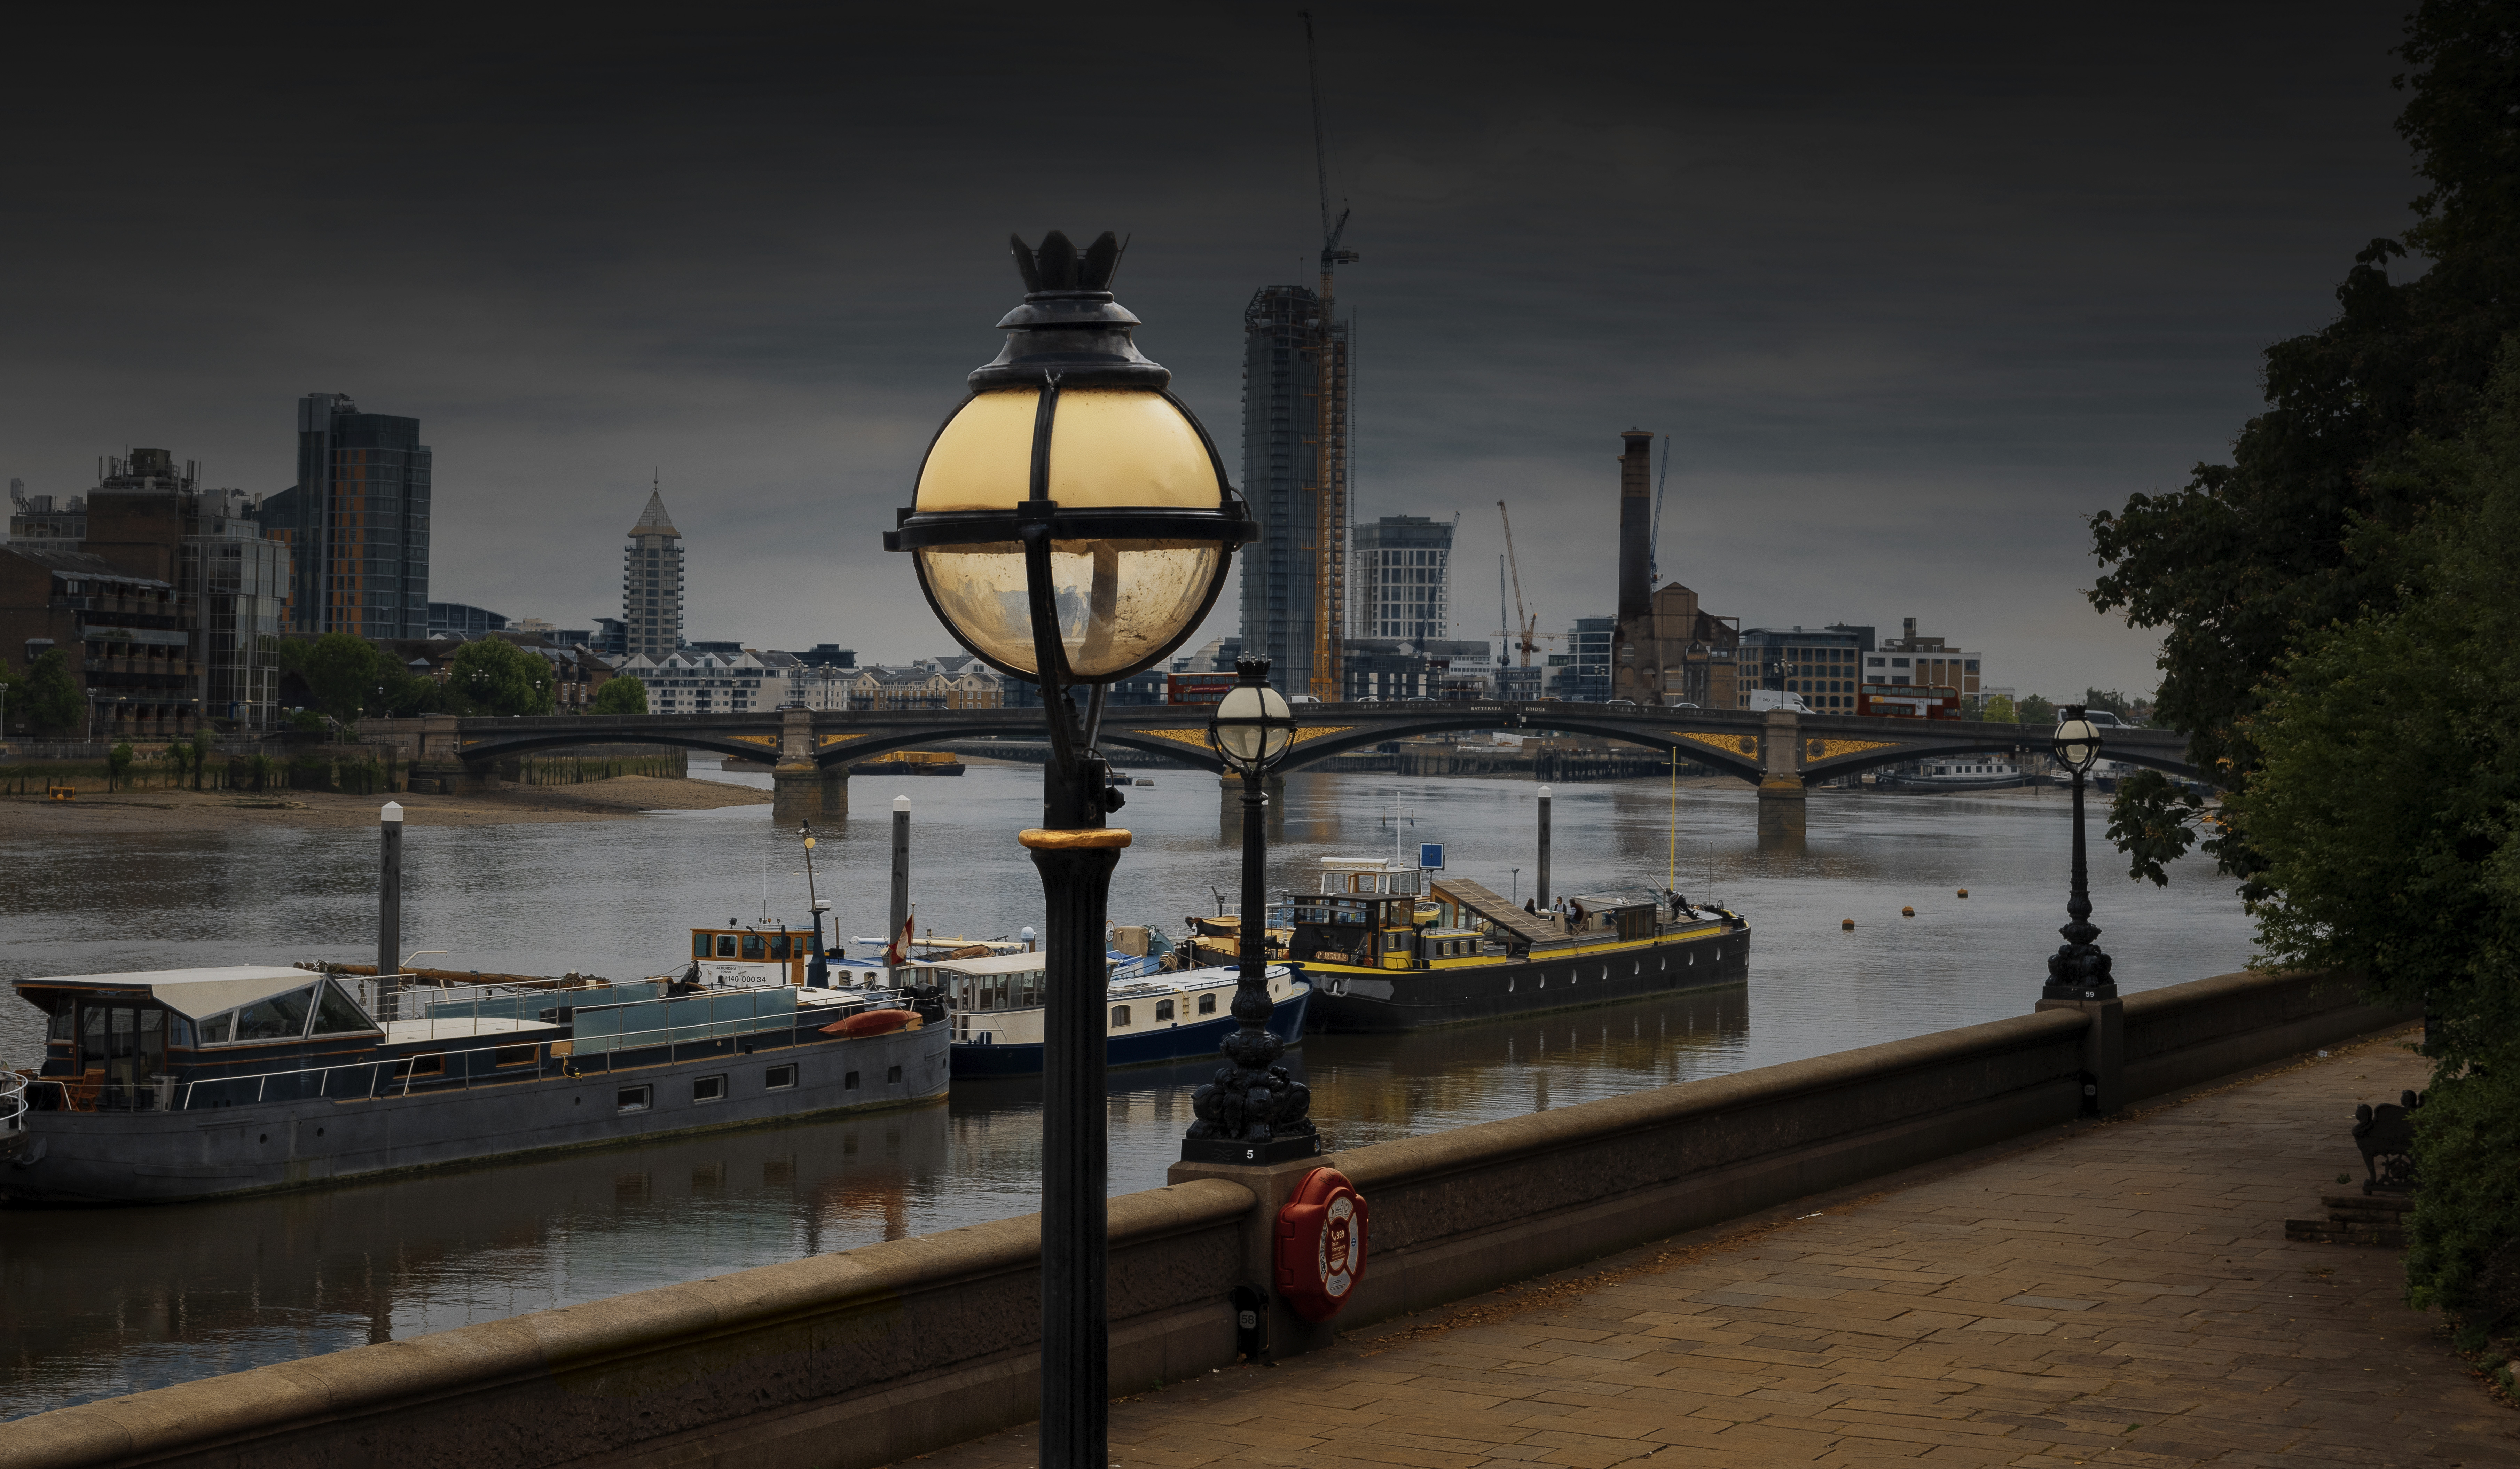
london, Themes river, light, ships, town, waterway, body of water, water, river, reflection, urban area, city, sky, cityscape, evening, night, bridge, tree, canal, building, metropolis, plant, boat, street light, channel, skyline, bank